Pujiang County, Zhejiang

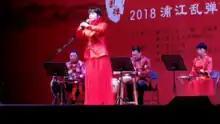
Pujiang opera

Pujiang opera is an ancient form of traditional opera that originated in Pujiang during the Song dynasty. It is popular in Pujiang, Lin'an, Jiande, and Tonglu, and has spread to other parts of Zhejiang, Jiangxi and Fujian provinces.